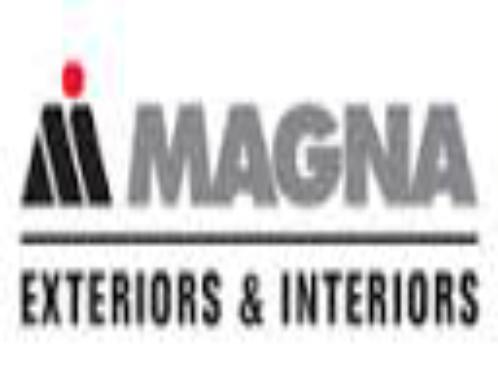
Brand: Magna-1
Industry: Transportation